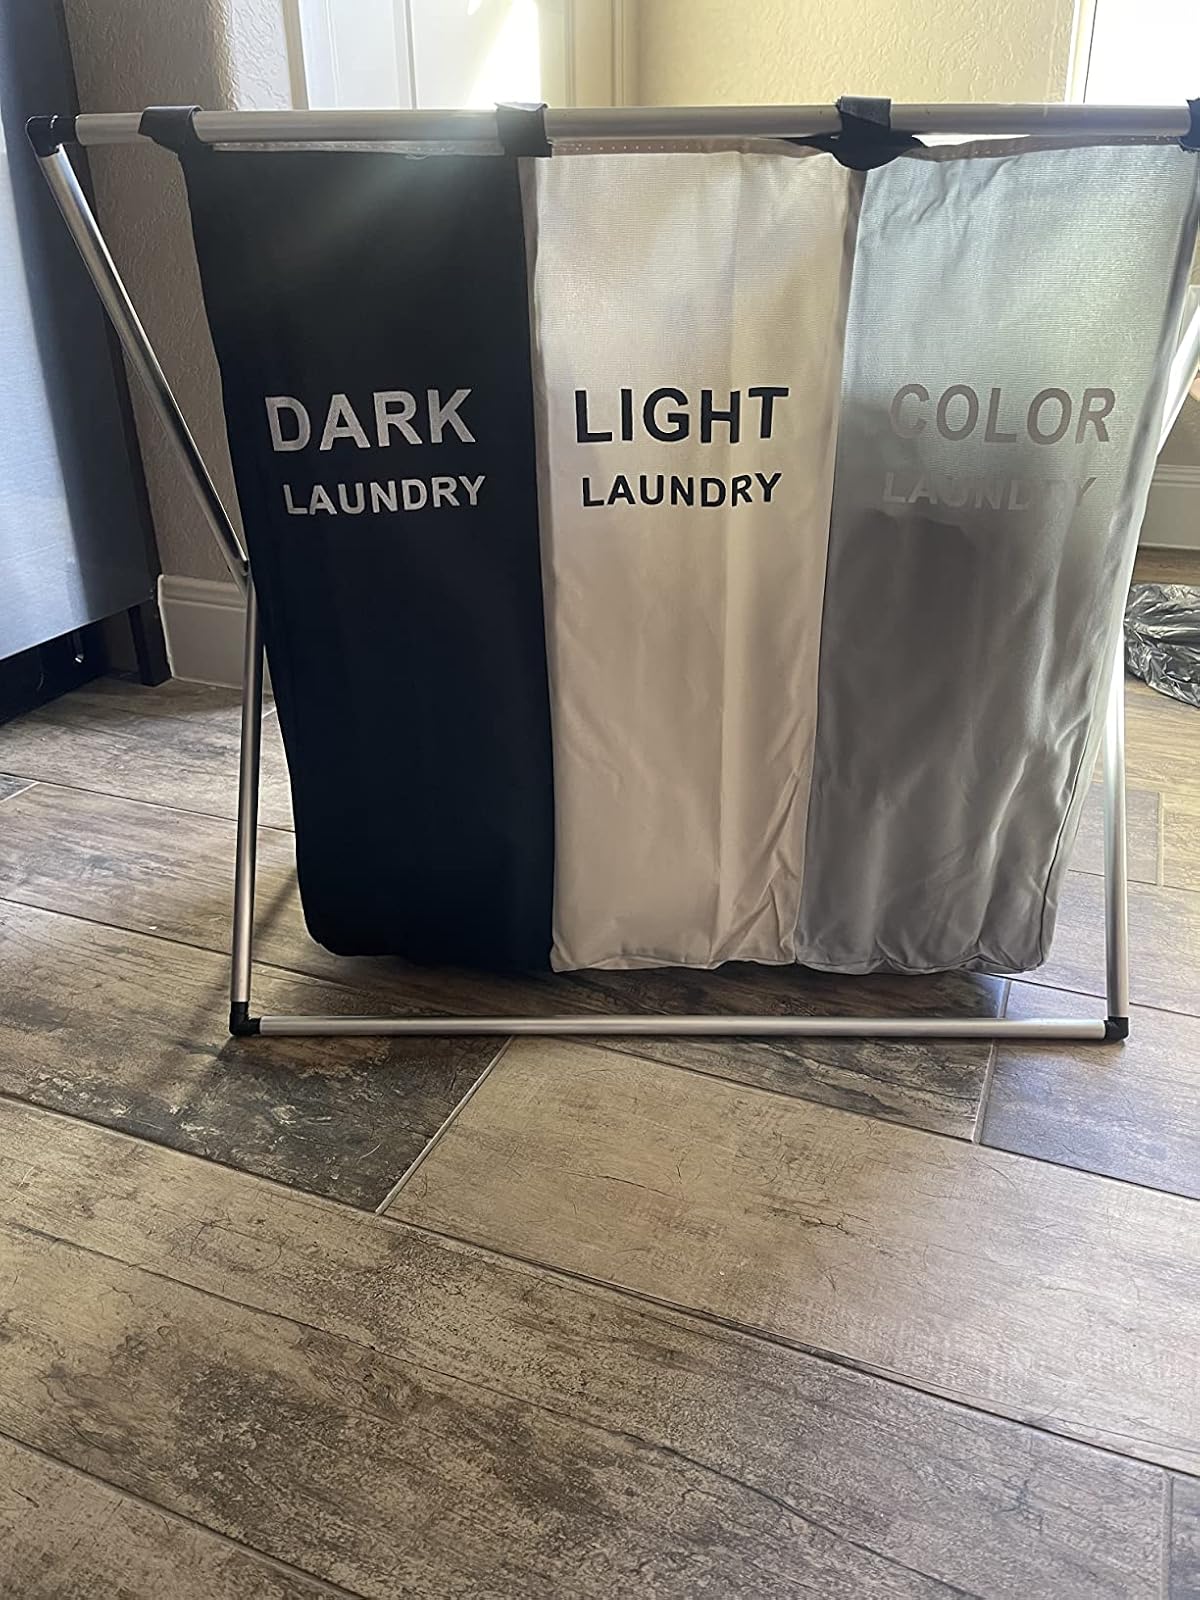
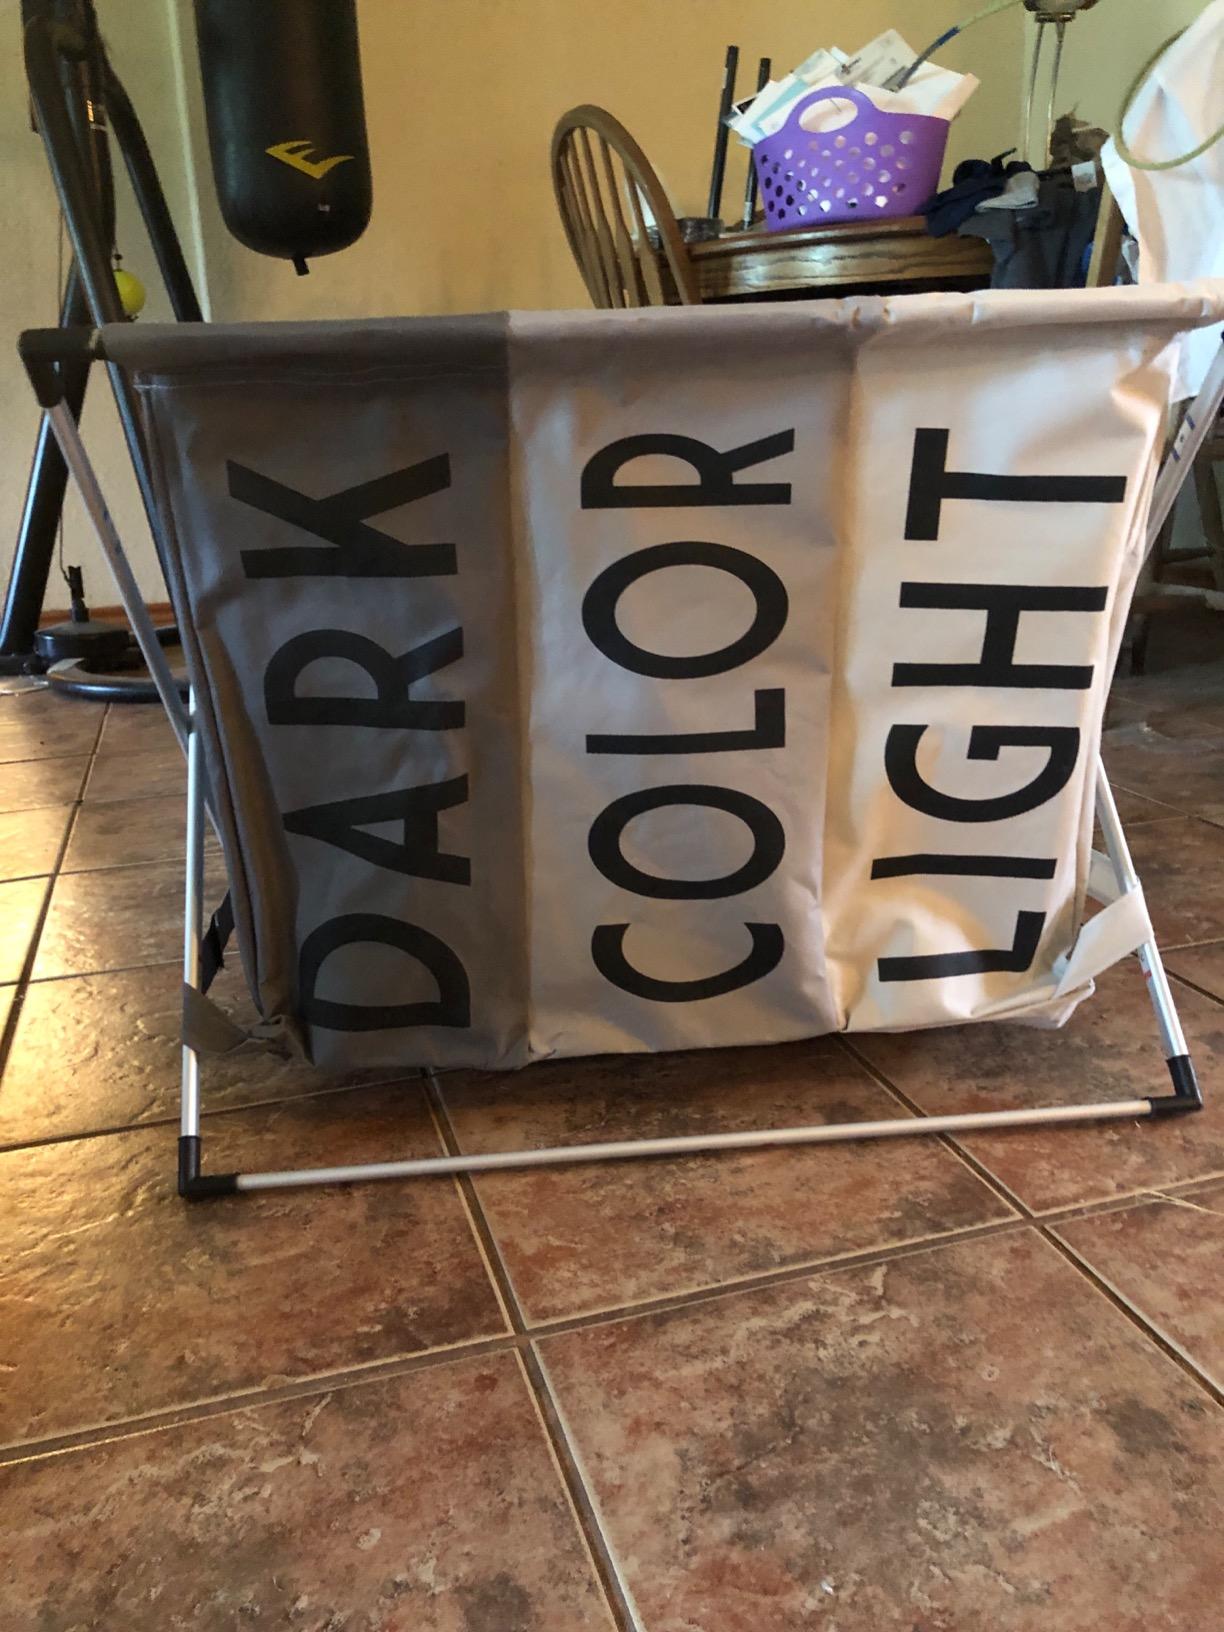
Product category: items_hamper
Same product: no